Canadian War Museum

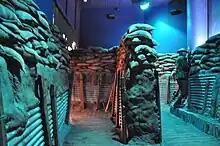
A life-sized trench diorama in the "South African and the First World War" gallery.

Nearly the entire southeastern façade of the building is covered in glass, providing people outside the museum a view of some of its items on display in the LeBreton Gallery, an open-storage exhibition space in the building. Near the top of the building's walls are a series of small windows that spell out "lest we forget/"n'oublions jamais"" in Morse code. The exposed concrete board-form exterior is fitted with cast-in-place insulated concrete wall panels. Conversely, the entrance of the building is fitted with aluminum frames; with the canted curtain wall facing Parliament Hill.